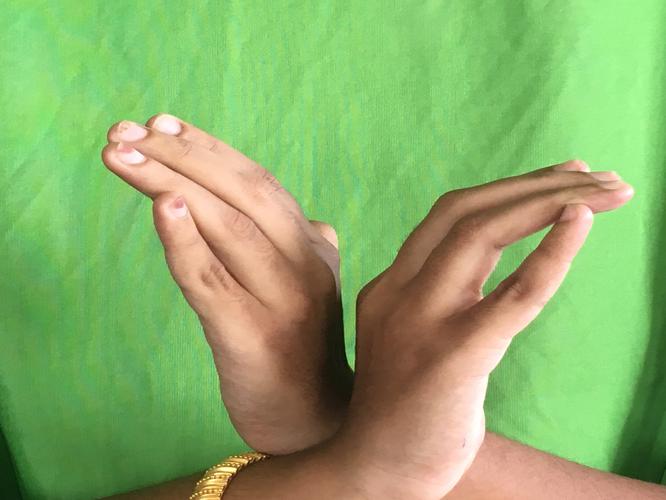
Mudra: Nagabandha
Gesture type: double_hand